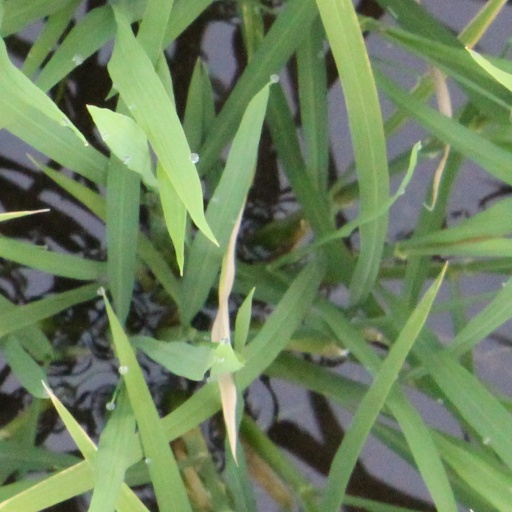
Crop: rice